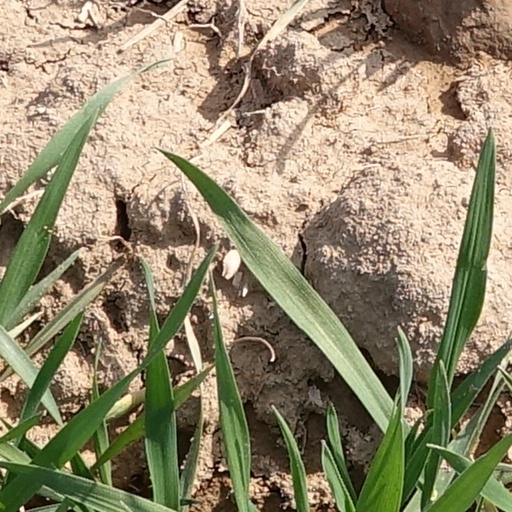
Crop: wheat